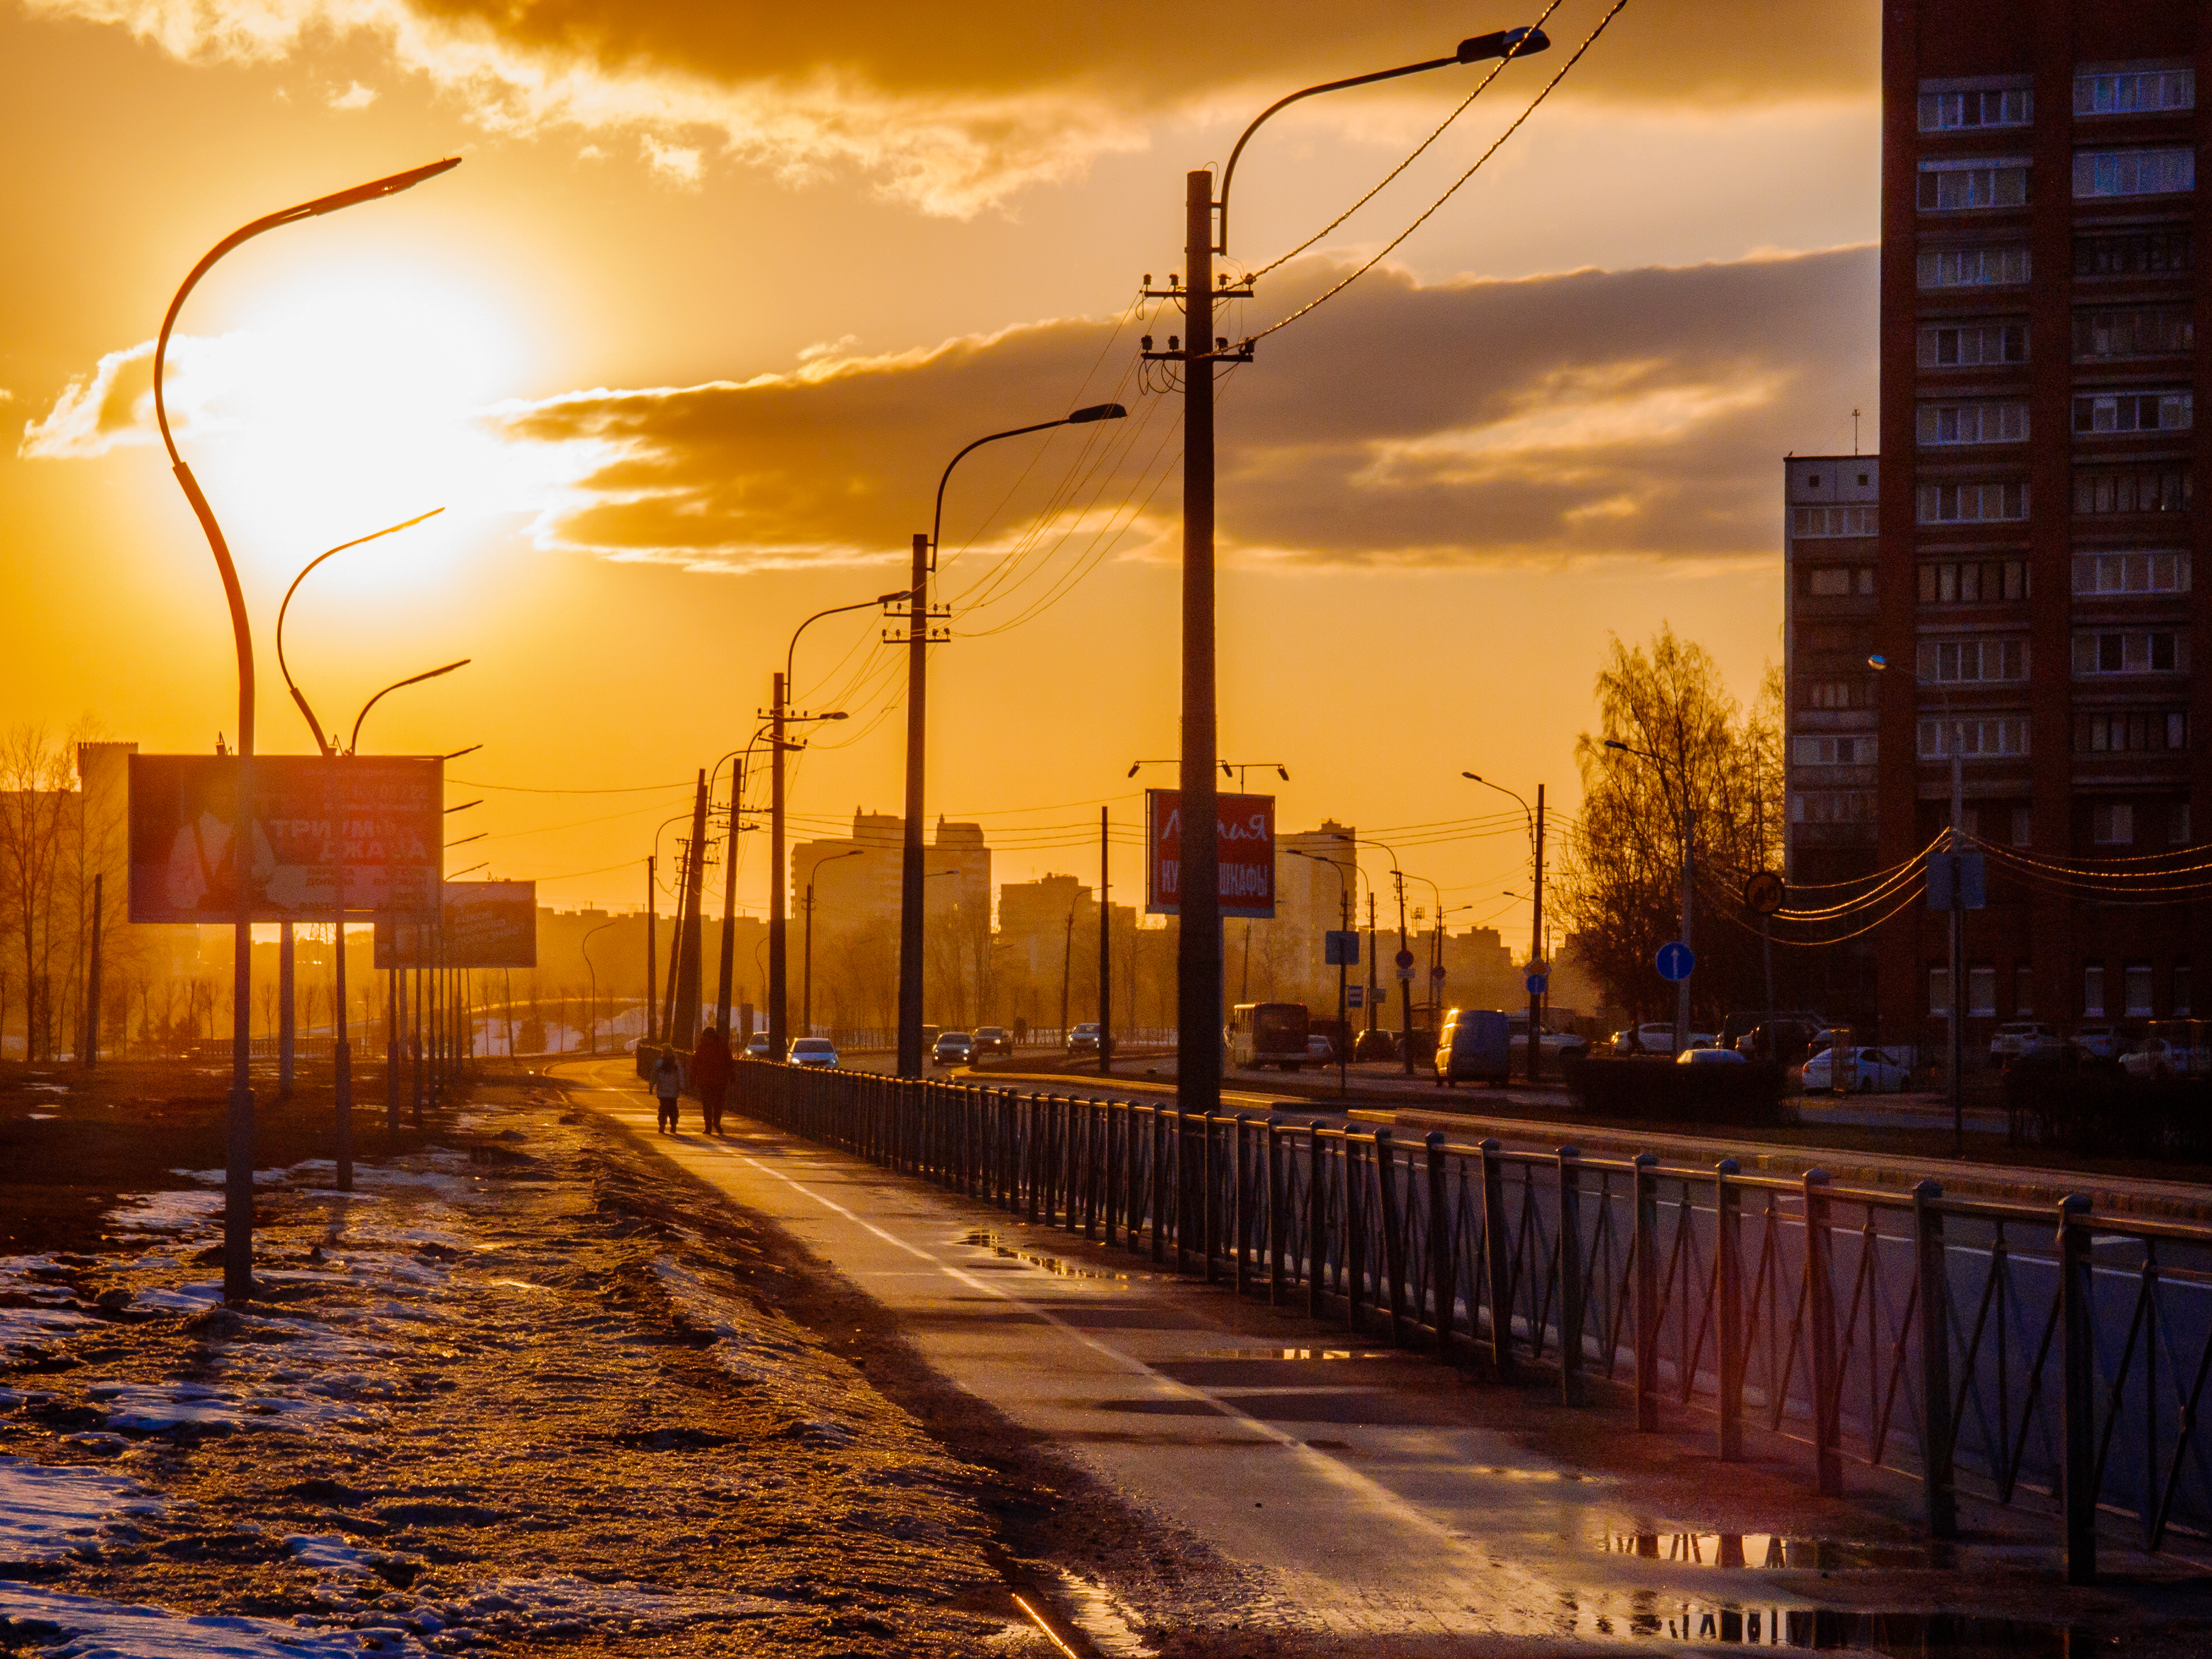
images, cloud, sky, building, atmosphere, daytime, street light, light, infrastructure, afterglow, dusk, sunset, lighting, road surface, sunlight, architecture, electricity, yellow, sunrise, line, atmospheric phenomenon, tree, horizon, neighbourhood, morning, cityscape, fence, city, metropolitan area, asphalt, Tints and shades, road, beauty, overhead power line, snapshot, urban area, metropolis, landscape, tower block, cumulus, red sky at morning, evening, public utility, street, night, lane, electrical supply, freezing, dawn, light fixture, reflection, town, winter, track, walkway, wind, astronomical object, heat, skyline, downtown, suburb, sun, transport, backlighting